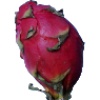
Label: red_pitahaya